Fan (person)

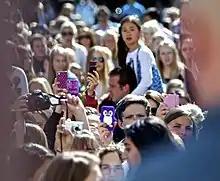
"Beliebers", the fans of Justin Bieber, gathering around the hotel where Bieber is supposed to be inside in Oslo, Norway on 30 May 2012.

Fans usually have a strong enough interest that some changes in their lifestyles are made to accommodate devotion to the focal object. Fans have a desire for external involvement – they are motivated to demonstrate their involvement with the area of interest through certain behaviors (attending conventions, posting online, displaying team banners outside their homes, etc.). Fans often have a "wish to acquire" material objects related to the area of interest, such as a baseball hit by a famous slugger or a used guitar pick from their musical hero. As well, some fans have a desire for social interaction with other fans. This again may take many forms, from casual conversation, e-mail, chat rooms, and electronic mailing lists to regular face-to-face meetings such as fan club meetings and organized conventions.